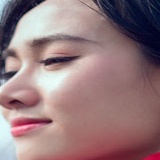
diễn viên Trúc Mây